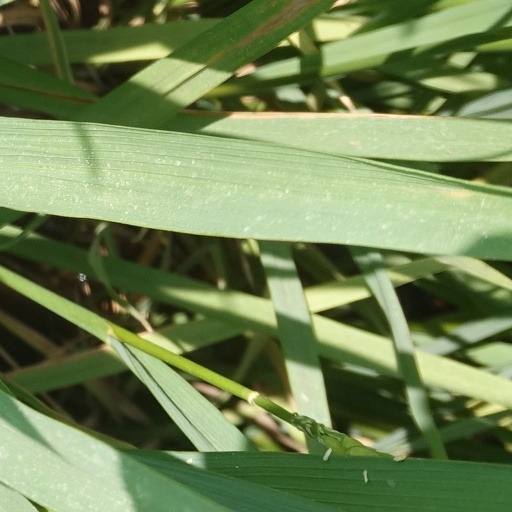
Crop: rice